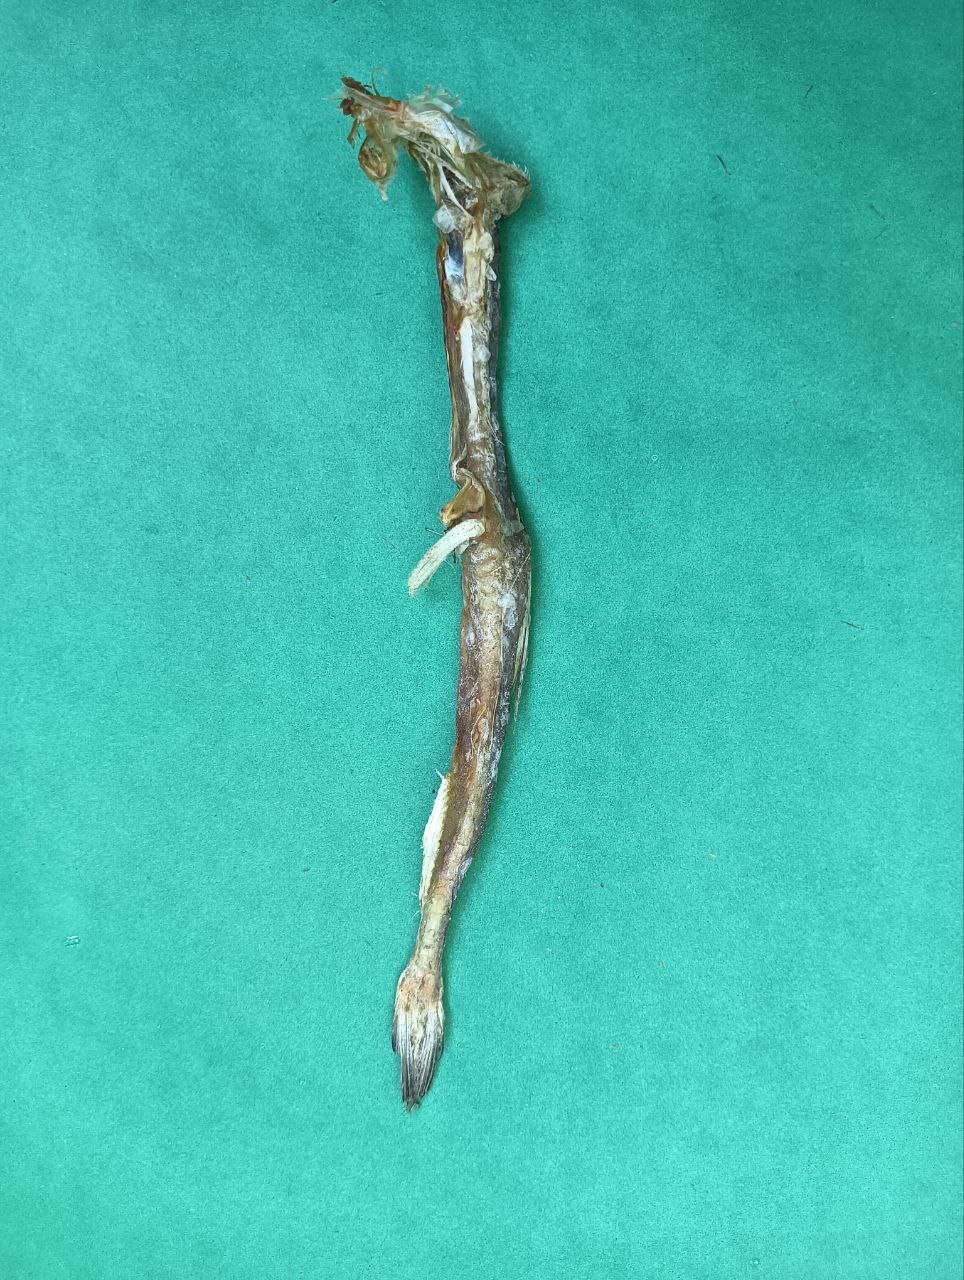
Species: Loitta